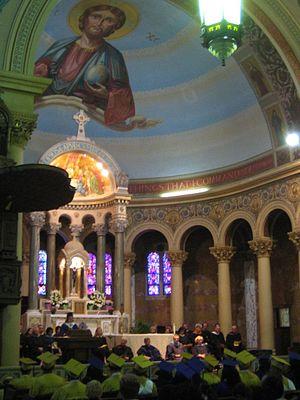
Cet article fourni un bref aperçu des nombreux quartiers de la ville de Détroit, dans l'État du Michigan. L'article inclut les districts historiques mais il exclut les quartiers périphériques de Détroit.